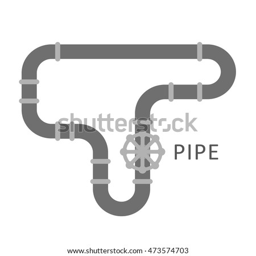
the elements of the pipeline .